Bonnanaro culture

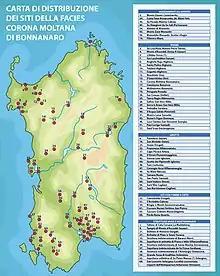
Sites of the Corona Moltana phase

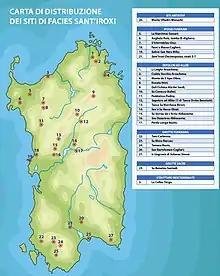
Sites of the Sant'Iroxi phase

Bonnanaro sites, mostly burials, are scattered throughout Sardinian territory, with a higher concentration in the mining regions of Nurra and Sulcis-Iglesiente and in the Campidano. Ceramics were smooth and linear without decorations and characterized by handles. Numbers of metal objects increased and the first swords of arsenical bronze appeared.